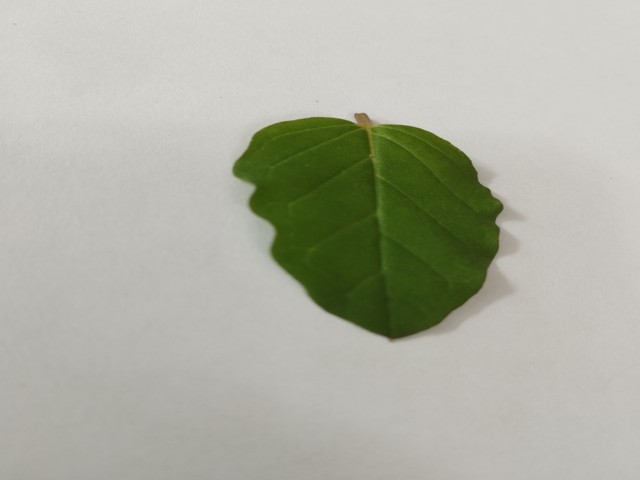
Plant: punarnava